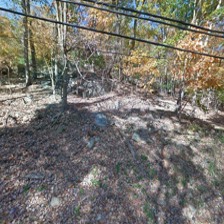
Label: streetView